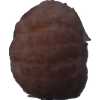
Label: orange_peeled